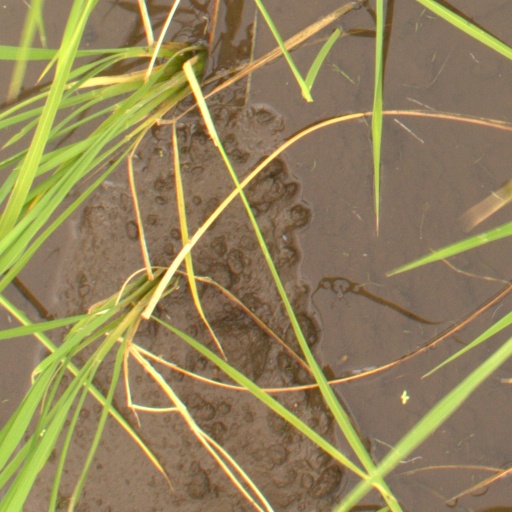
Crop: rice